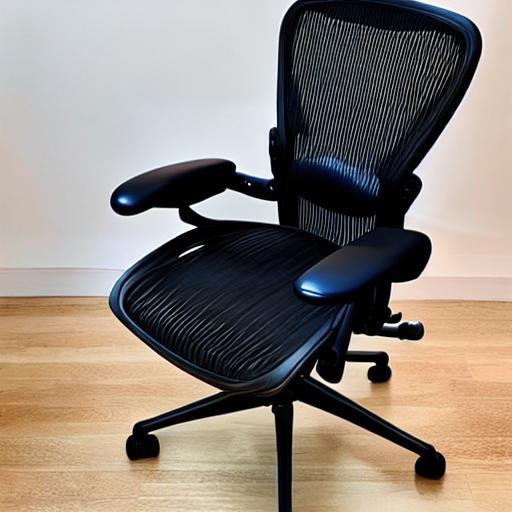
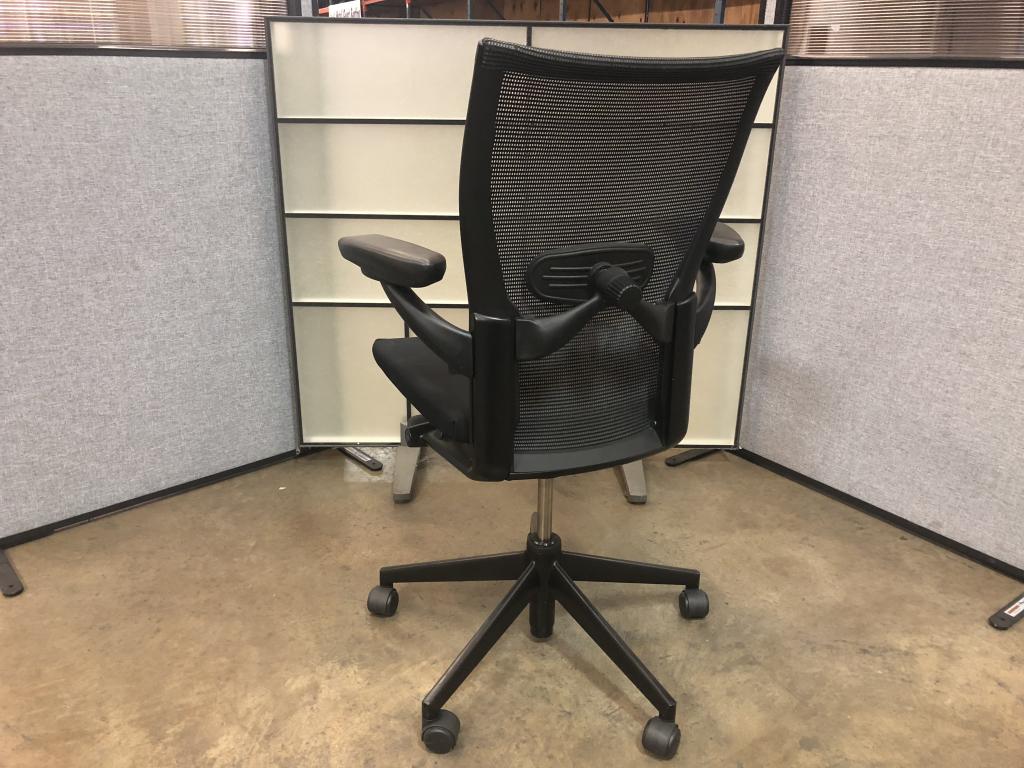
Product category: items_chair
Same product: no